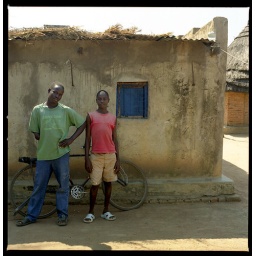
Two boys by bike